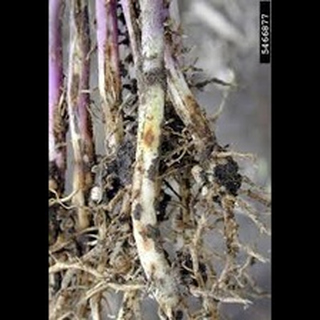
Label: wheat_common_root_rot